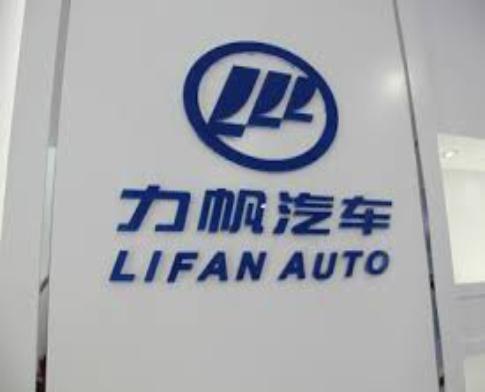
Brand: lifan-1
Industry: Transportation